Frank Buck (animal collector)

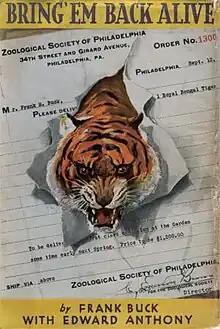
Buck's first book, "Bring 'Em Back Alive" (1930), became a bestseller.

By the end of the 1920s Buck claimed he was the world's leading supplier of wild animals. The Wall Street Crash of 1929 left him penniless, but friends lent him $6,000 and he was soon doing profitable work again.